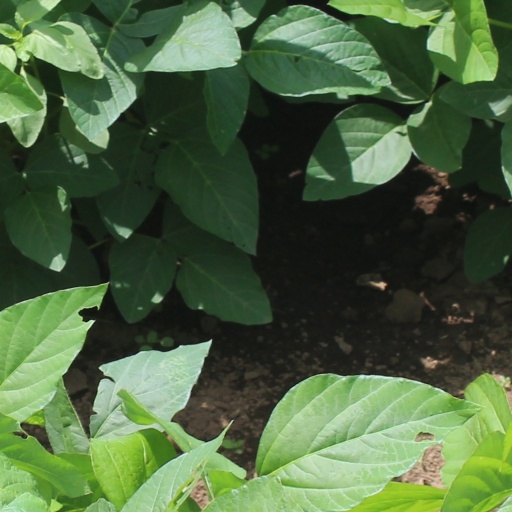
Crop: soybean